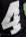
Number: 4